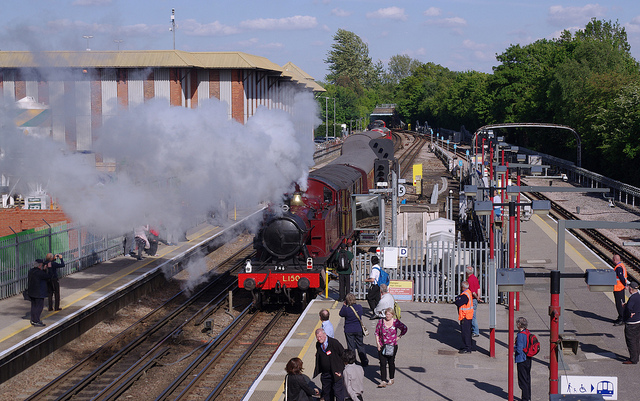
The train is on the railroad and the passengers are waiting for it to stop.

a train parked on some tracks waiting on people.

A group of people at a train station next to a red and black train.

A steam train on rail tracks with a crowd of people

A train traveling down train tracks next to a  crowd of people